Dunes (hotel and casino)

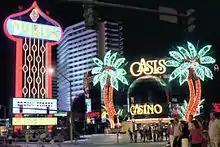
Dunes sign and Oasis Casino, 1983

Lee Klay of the Federal Sign and Signal Company designed a roadside sign for the Dunes, activated on November 12, 1964. Klay recalled that the resort owners asked him to create "a big phallic symbol going up in the sky as far as you can make it". At 181 feet (55 meters), it was the tallest free-standing sign in the world. The foundation measured 80 feet in width, and supported two white-colored columns forming a bulbous onion dome or stylized spade shape at the top. Contained within this shape were two-story-high letters spelling out "Dunes", with a large diamond atop the lettering.